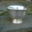
Label: bowl